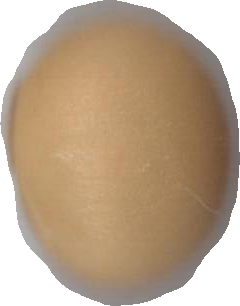
Variety: Dega